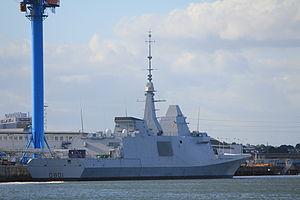
FREMM Mohammed VI en finition de construction à Lorient en mai 2013
Le Mohammed VI est une frégate furtive en service dans la Marine royale marocaine depuis 2014.
La classe FREMM est une classe de frégates furtives de 2ᵉ génération développée et produite par Naval Group, maître du programme pour la France, et Fincantieri pour l'Italie. Le premier navire a été réceptionné par la Marine française en novembre 2012, et prend la classification OTAN de Destroyer du fait de son armement conséquent. La Marine nationale en armera huit, la Marine italienne dix et la Marine royale marocaine et la Marine égyptienne une chacune, sous la classification OTAN de Frégate. L'US Navy a sélectionné la classe pour son programme FFG (X), et Fincantieri a obtenu un contrat de 795 millions de dollars pour le premier navire.